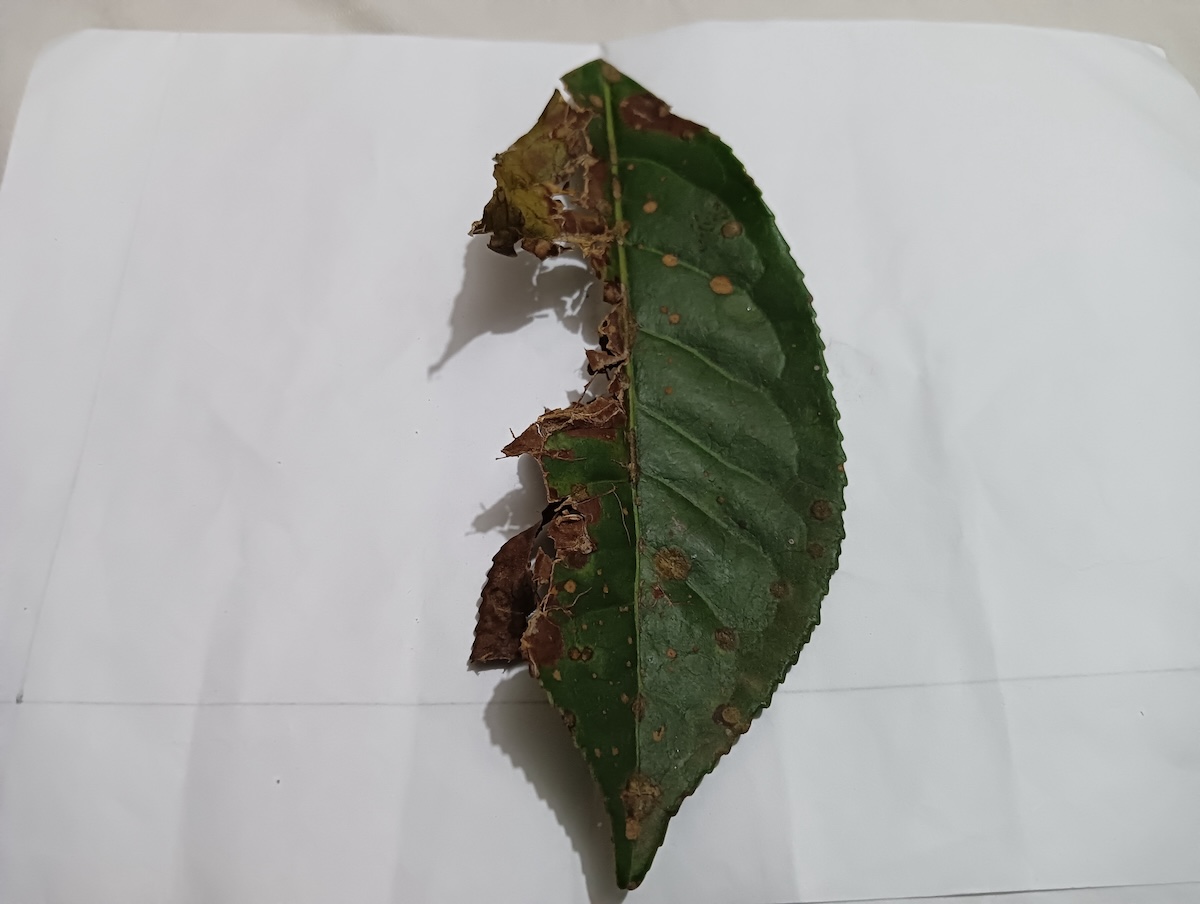
Label: Brown Blight